Last Armageddon

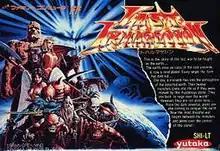
Cover art for Famicom

is a 1988 post-apocalyptic role-playing video game for the NEC PC-8801, MSX, Sharp X68000, MS-DOS, PC Engine CD-ROM², and Nintendo Family Computer. The game was exclusively in the Japanese language until an English translation patch was created for the Nintendo Famicom.